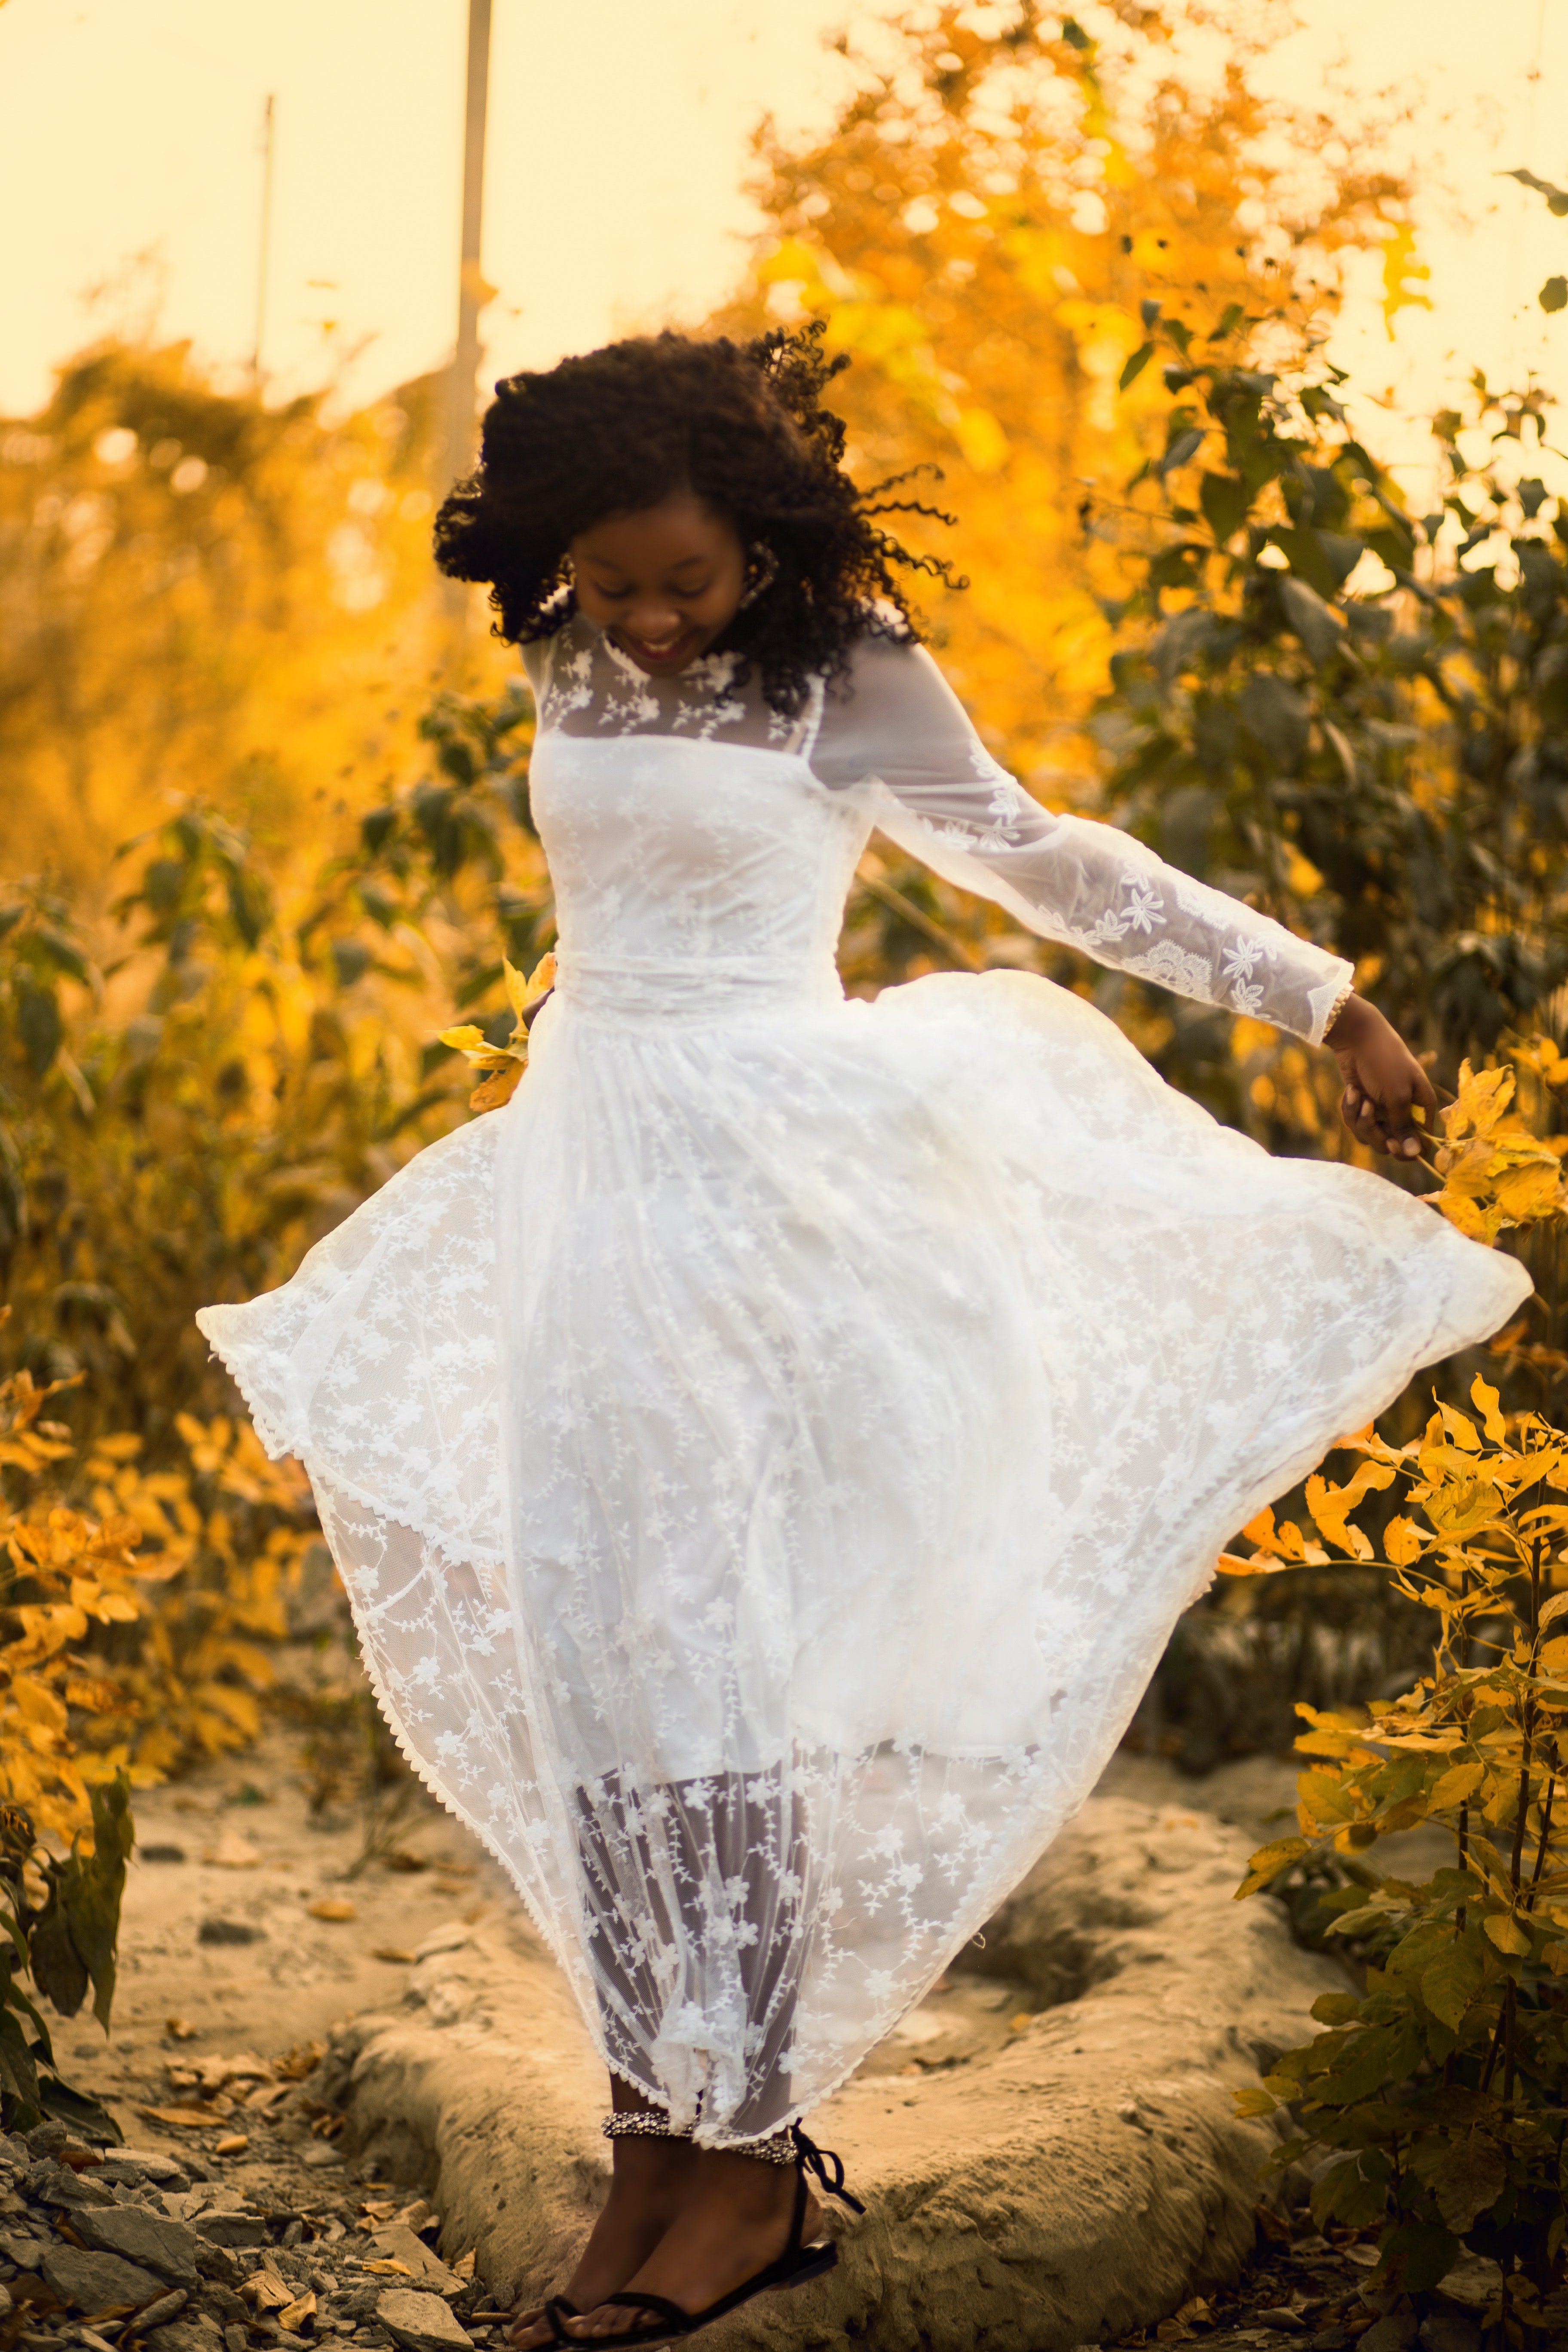
People in nature, photograph, dress, white, wedding dress, clothing, beauty, gown, bride, yellow, bridal clothing, fashion, photography, happy, photo shoot, leaf, sunlight, formal wear, bridal accessory, plant, fashion design, long hair, flash photography, headpiece, autumn, backlighting, ceremony, flower, fashion accessory, wedding, child, veil